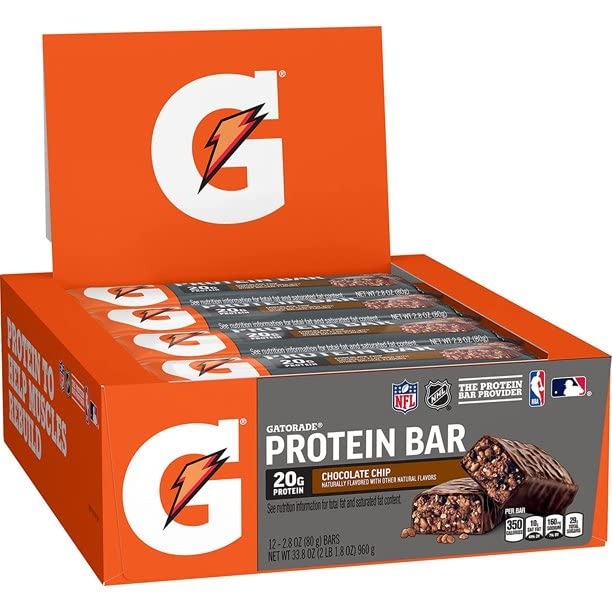
Item Name: Gatorade Whey Protein Recover Bars Chocolate Chip 2.8oz (12 Pack)
Bullet Point 1: Case of 12 High Performance Energy Bars
Bullet Point 2: Provides Vital Nutrients and Energy
Bullet Point 3: Part of the G series performance line
Bullet Point 4: Scientifically formulated and tested at the Gatorade Sports Science Institute
Bullet Point 5: Chocolate Chip Flavor
Product Description: Case of 12 next generation, high performance Gatorade Series (Pro 01 Prime) energy bars fresh out of The Gatorade Sports Science Lab proven to help maximize performance. The new line of energy bars offer a quality balance of macro-nutrients to help support optimal performance. 15 cofactor vitamin and mineral blend for muscle metabolism. Whey and casein delivered from milk protein isolate. Provides 39g of carbohydrates to promote muscle and liver glycogen restoration.
Value: 33.6
Unit: Ounce

Price: 30.5